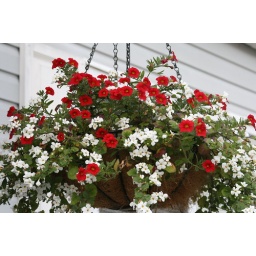
Hanging basket by front door